Rokin Plaza

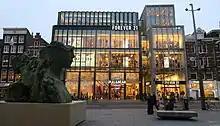
Rokin Plaza with the current facade in 2017.

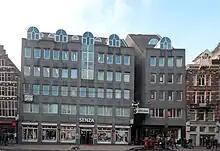
Rokin Plaza in 2012. The facade has since then been completely transformed.

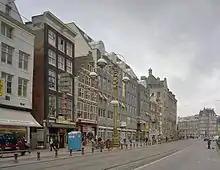
The Rokin in 2003 with Rokin Plaza in the middle.

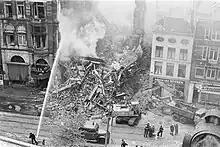
Aftermath of the fire at Hotel Polen on 9 May 1977.

The Rokin Plaza is a large retail complex south of the Dam in Amsterdam which used to be an office building. The name refers to the Rokin canal on which the building sits.